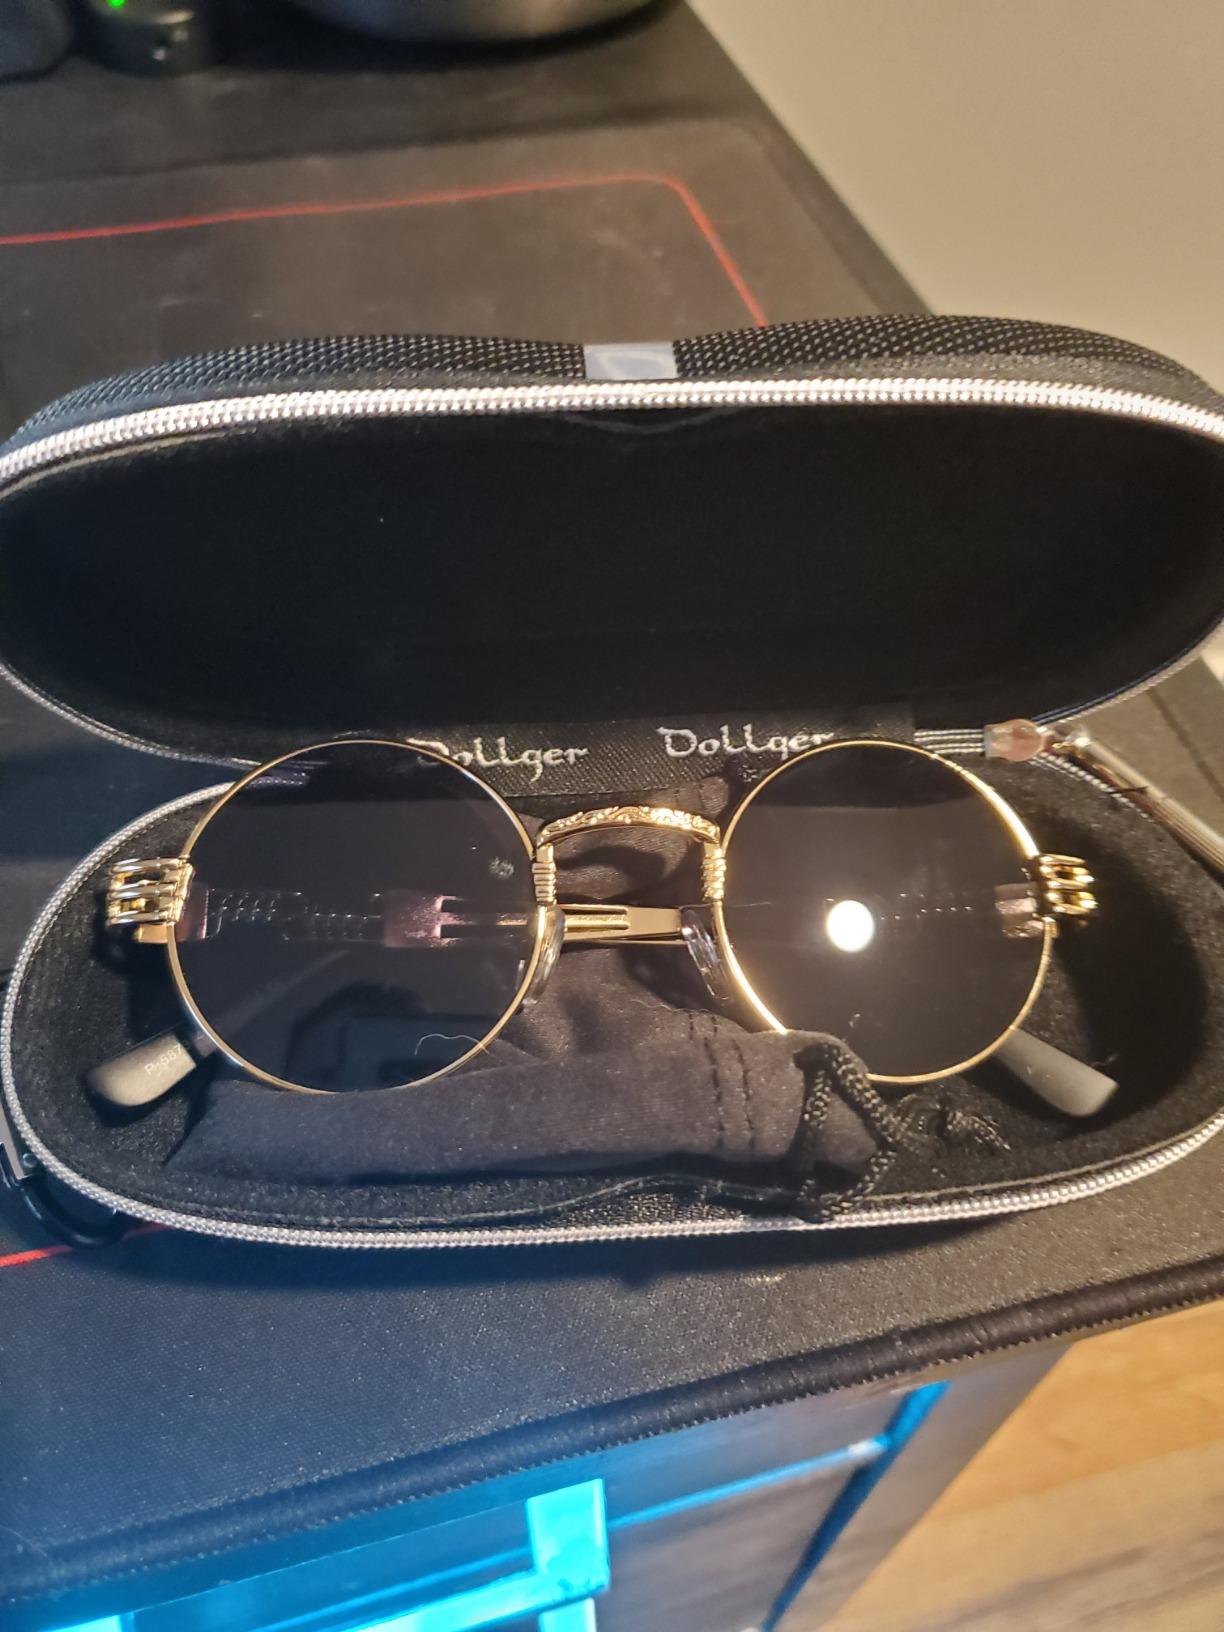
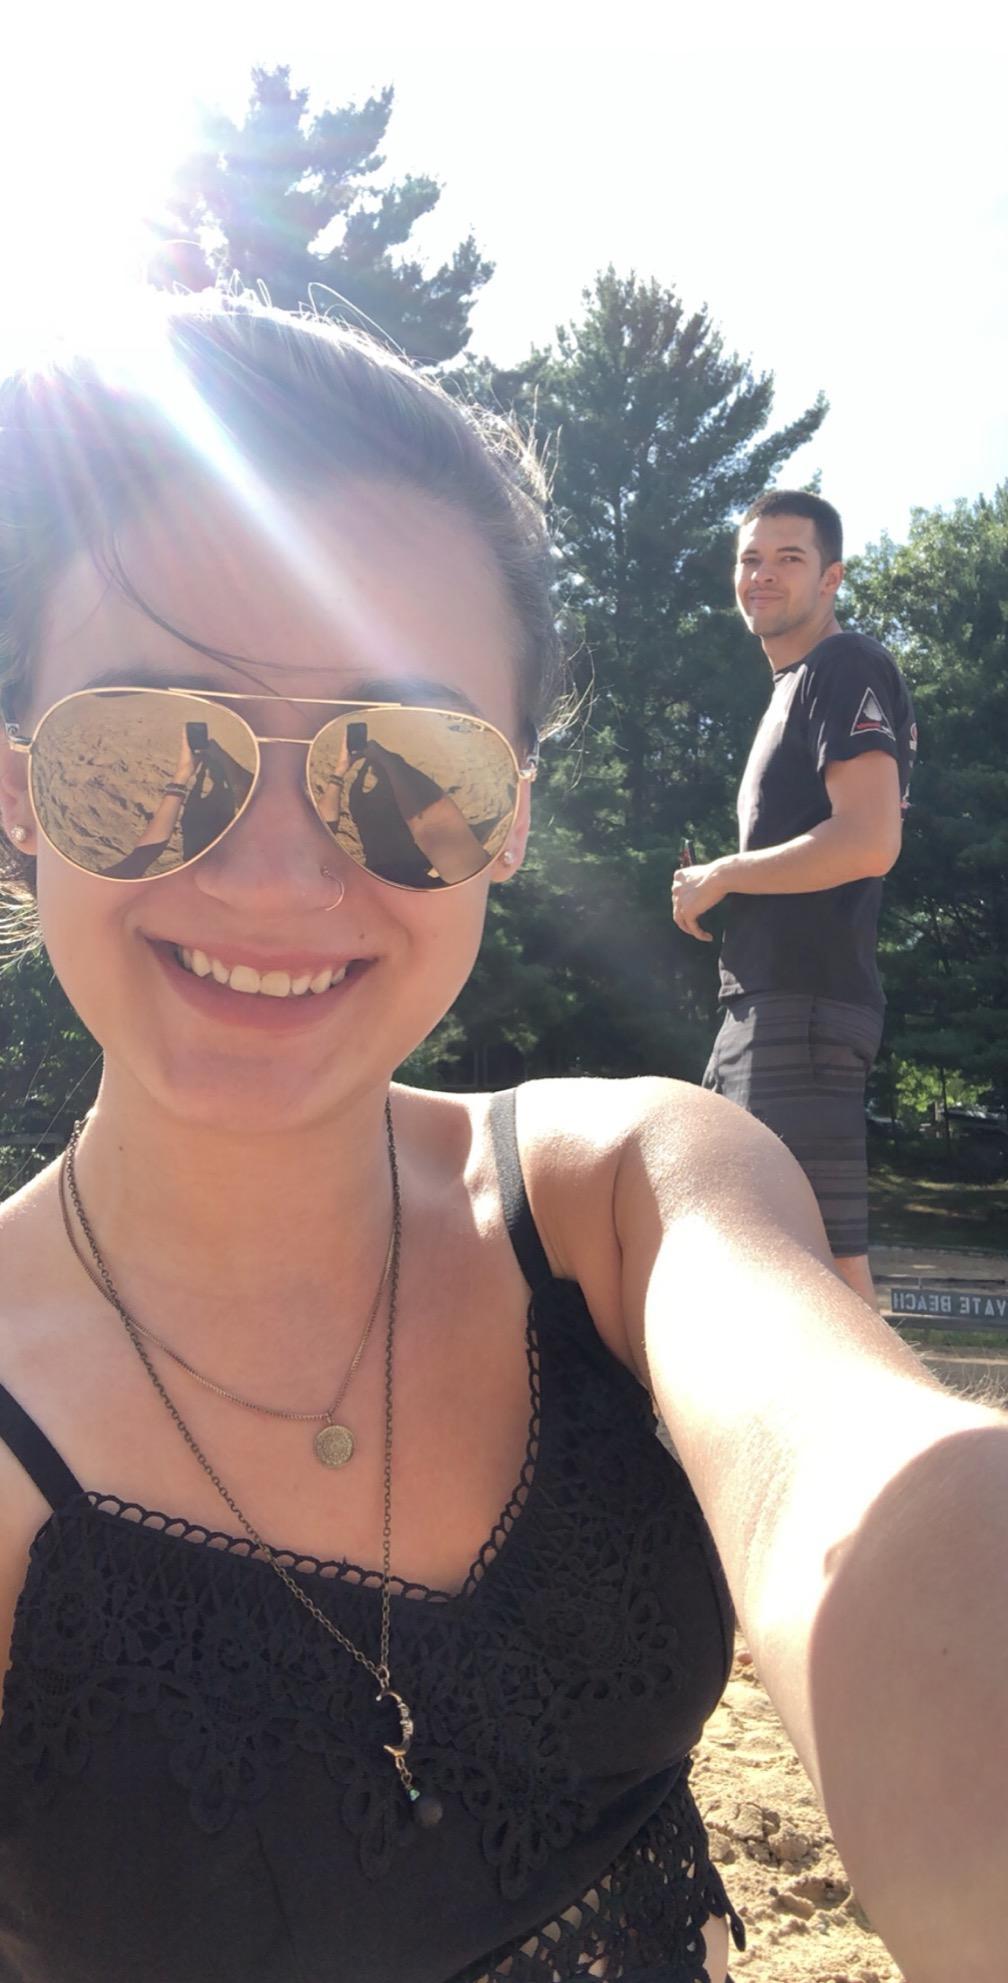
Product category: accessories_sunglasses
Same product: no